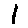
Label: 1